Mary Becker Greene

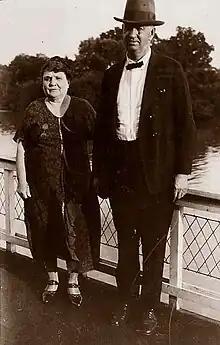
Mary Becker and Gordon Christopher Greene circa 1920

Captain Mary Becker Greene (1867 - April 22, 1949), was steamboat captain of the Greene Line of river steamboats. She was the only female steamboat captain in Ohio.